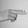
ASL letter: H